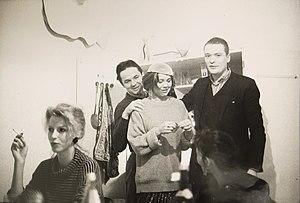
Art Cologne est une foire d'art contemporain qui se tient chaque année à Cologne, en Allemagne. Elle a été créée en 1967 sous le nom de Kölner Kunstmarkt. La foire dure six jours et rassemble des galeries de plus de vingt pays au Centre des expositions de Cologne. Elle est ouverte au public et attire environ 60 000 visiteurs.